Night Work (Glavinic novel)

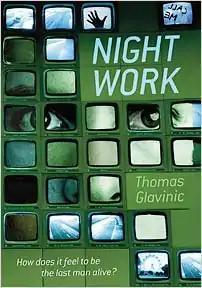
UK paperback edition

Night Work is a 2006 novel by Austrian writer Thomas Glavinic. The book was translated into English in 2008 by John Brownjohn for Edinburgh-based publisher Canongate.